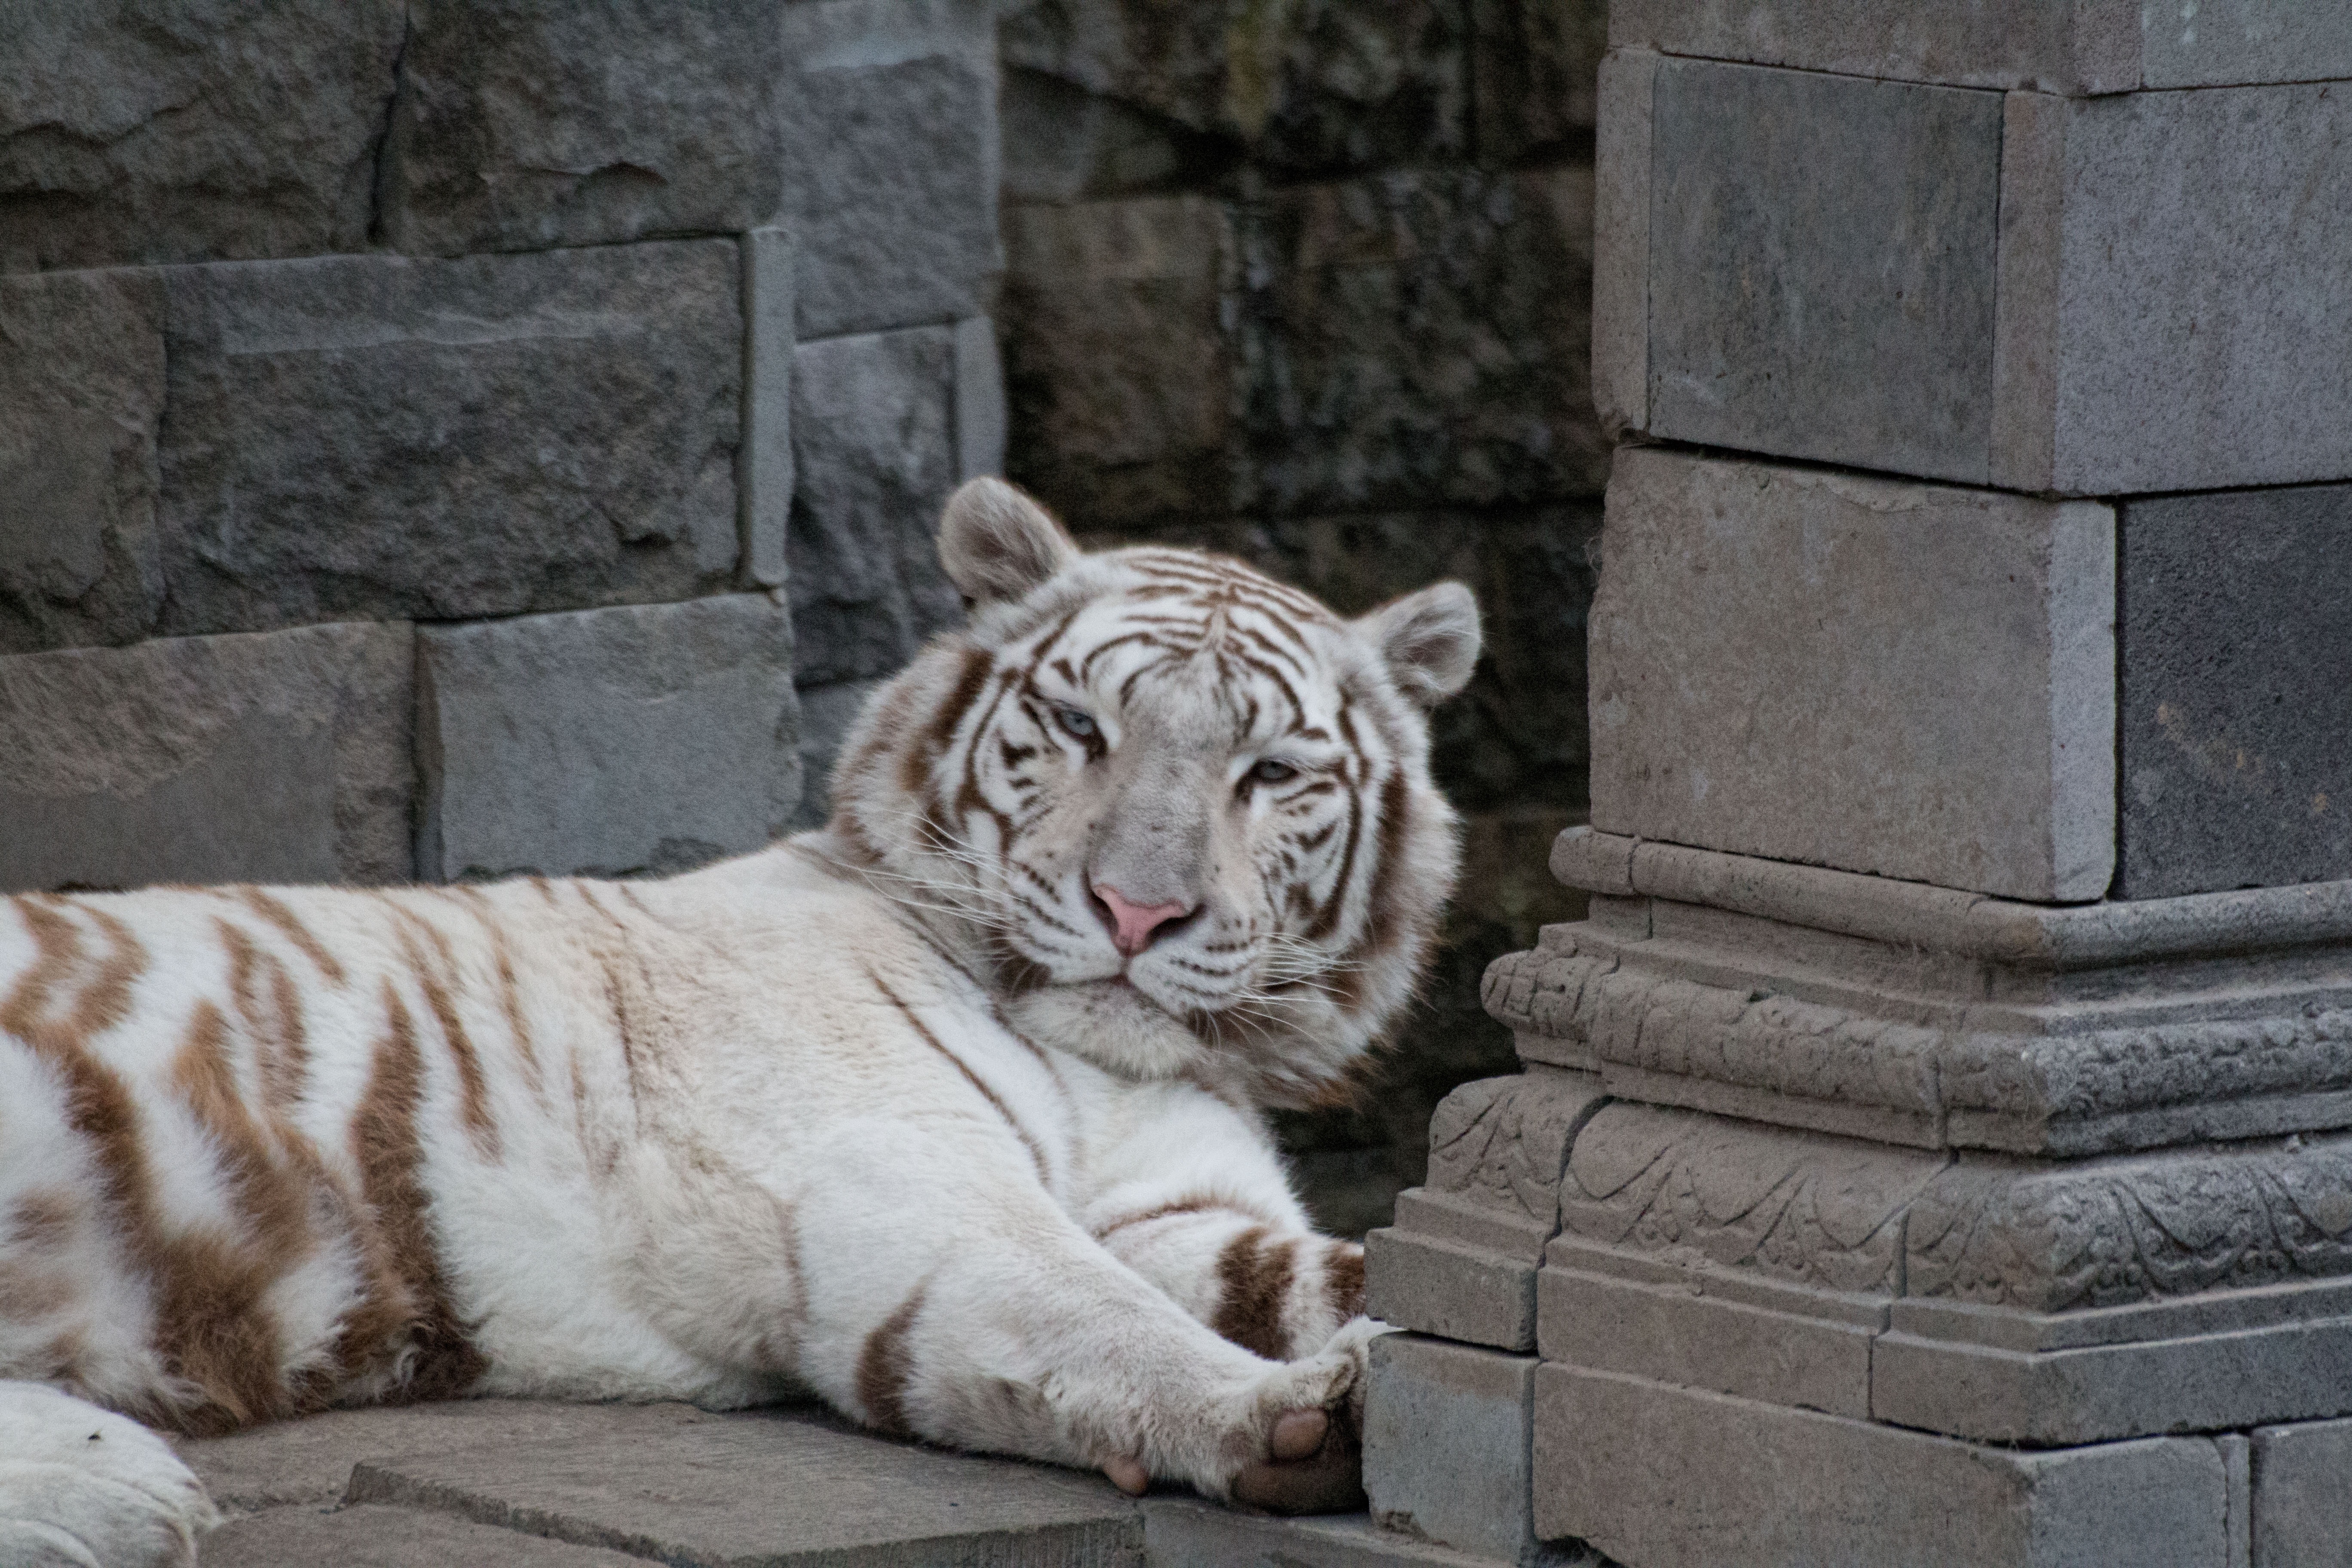
wildlife, wild, zoo, cat, feline, mammal, fauna, tiger, vertebrate, india, wild animals, tawny, white tiger, panthera tigris, big cats, cat like mammal